Awn Alsharif Qasim

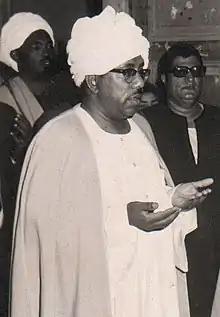
Awn Alsharif Qasim

Awn Al-Sharif Qasim (June 16, 1933 – January 19, 2006) was a prolific Sudanese writer, encyclopedist, scholar, community leader, and one of Sudan's leading experts on Arabic language and literature.